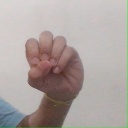
अक्षर: उ